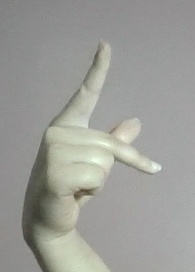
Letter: dha